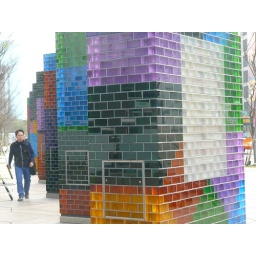
Colourful glass brick walls with names of the people involved in the building of Taipei 101 on them